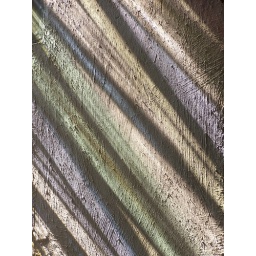
Light from stain glass window in Fletching church, Sussex.